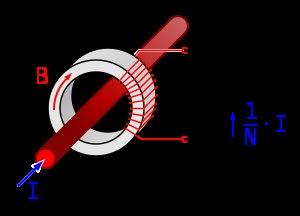
Selon la définition de la Commission électrotechnique internationale, un transformateur de courant est un transformateur de mesure dans lequel le courant secondaire est, dans les conditions normales d'emploi, pratiquement proportionnel au courant primaire et déphasé par rapport à celui-ci d'un angle voisin de zéro pour un sens approprié des connexions.
La protection des réseaux électriques désigne l'ensemble des appareils de surveillance et de protection assurant la stabilité d'un réseau électrique. Cette protection est nécessaire pour éviter la destruction accidentelle d'équipements coûteux et pour assurer une alimentation électrique ininterrompue. Elle doit également garantir la stabilité des réseaux électriques.
Un transformateur de puissance est un composant électrique haute-tension essentiel dans l'exploitation des réseaux électriques. Sa définition selon la commission électrotechnique internationale est la suivante : « Appareil statique à deux enroulements ou plus qui, par induction électromagnétique, transforme un système de tension et courant alternatif en un autre système de tension et courant de valeurs généralement différentes, à la même fréquence, dans le but de transmettre de la puissance électrique ». Sa principale utilité est de réduire les pertes dans les réseaux électriques. Il peut être monophasé ou triphasé et recevoir divers couplages : étoile, triangle et zigzag.